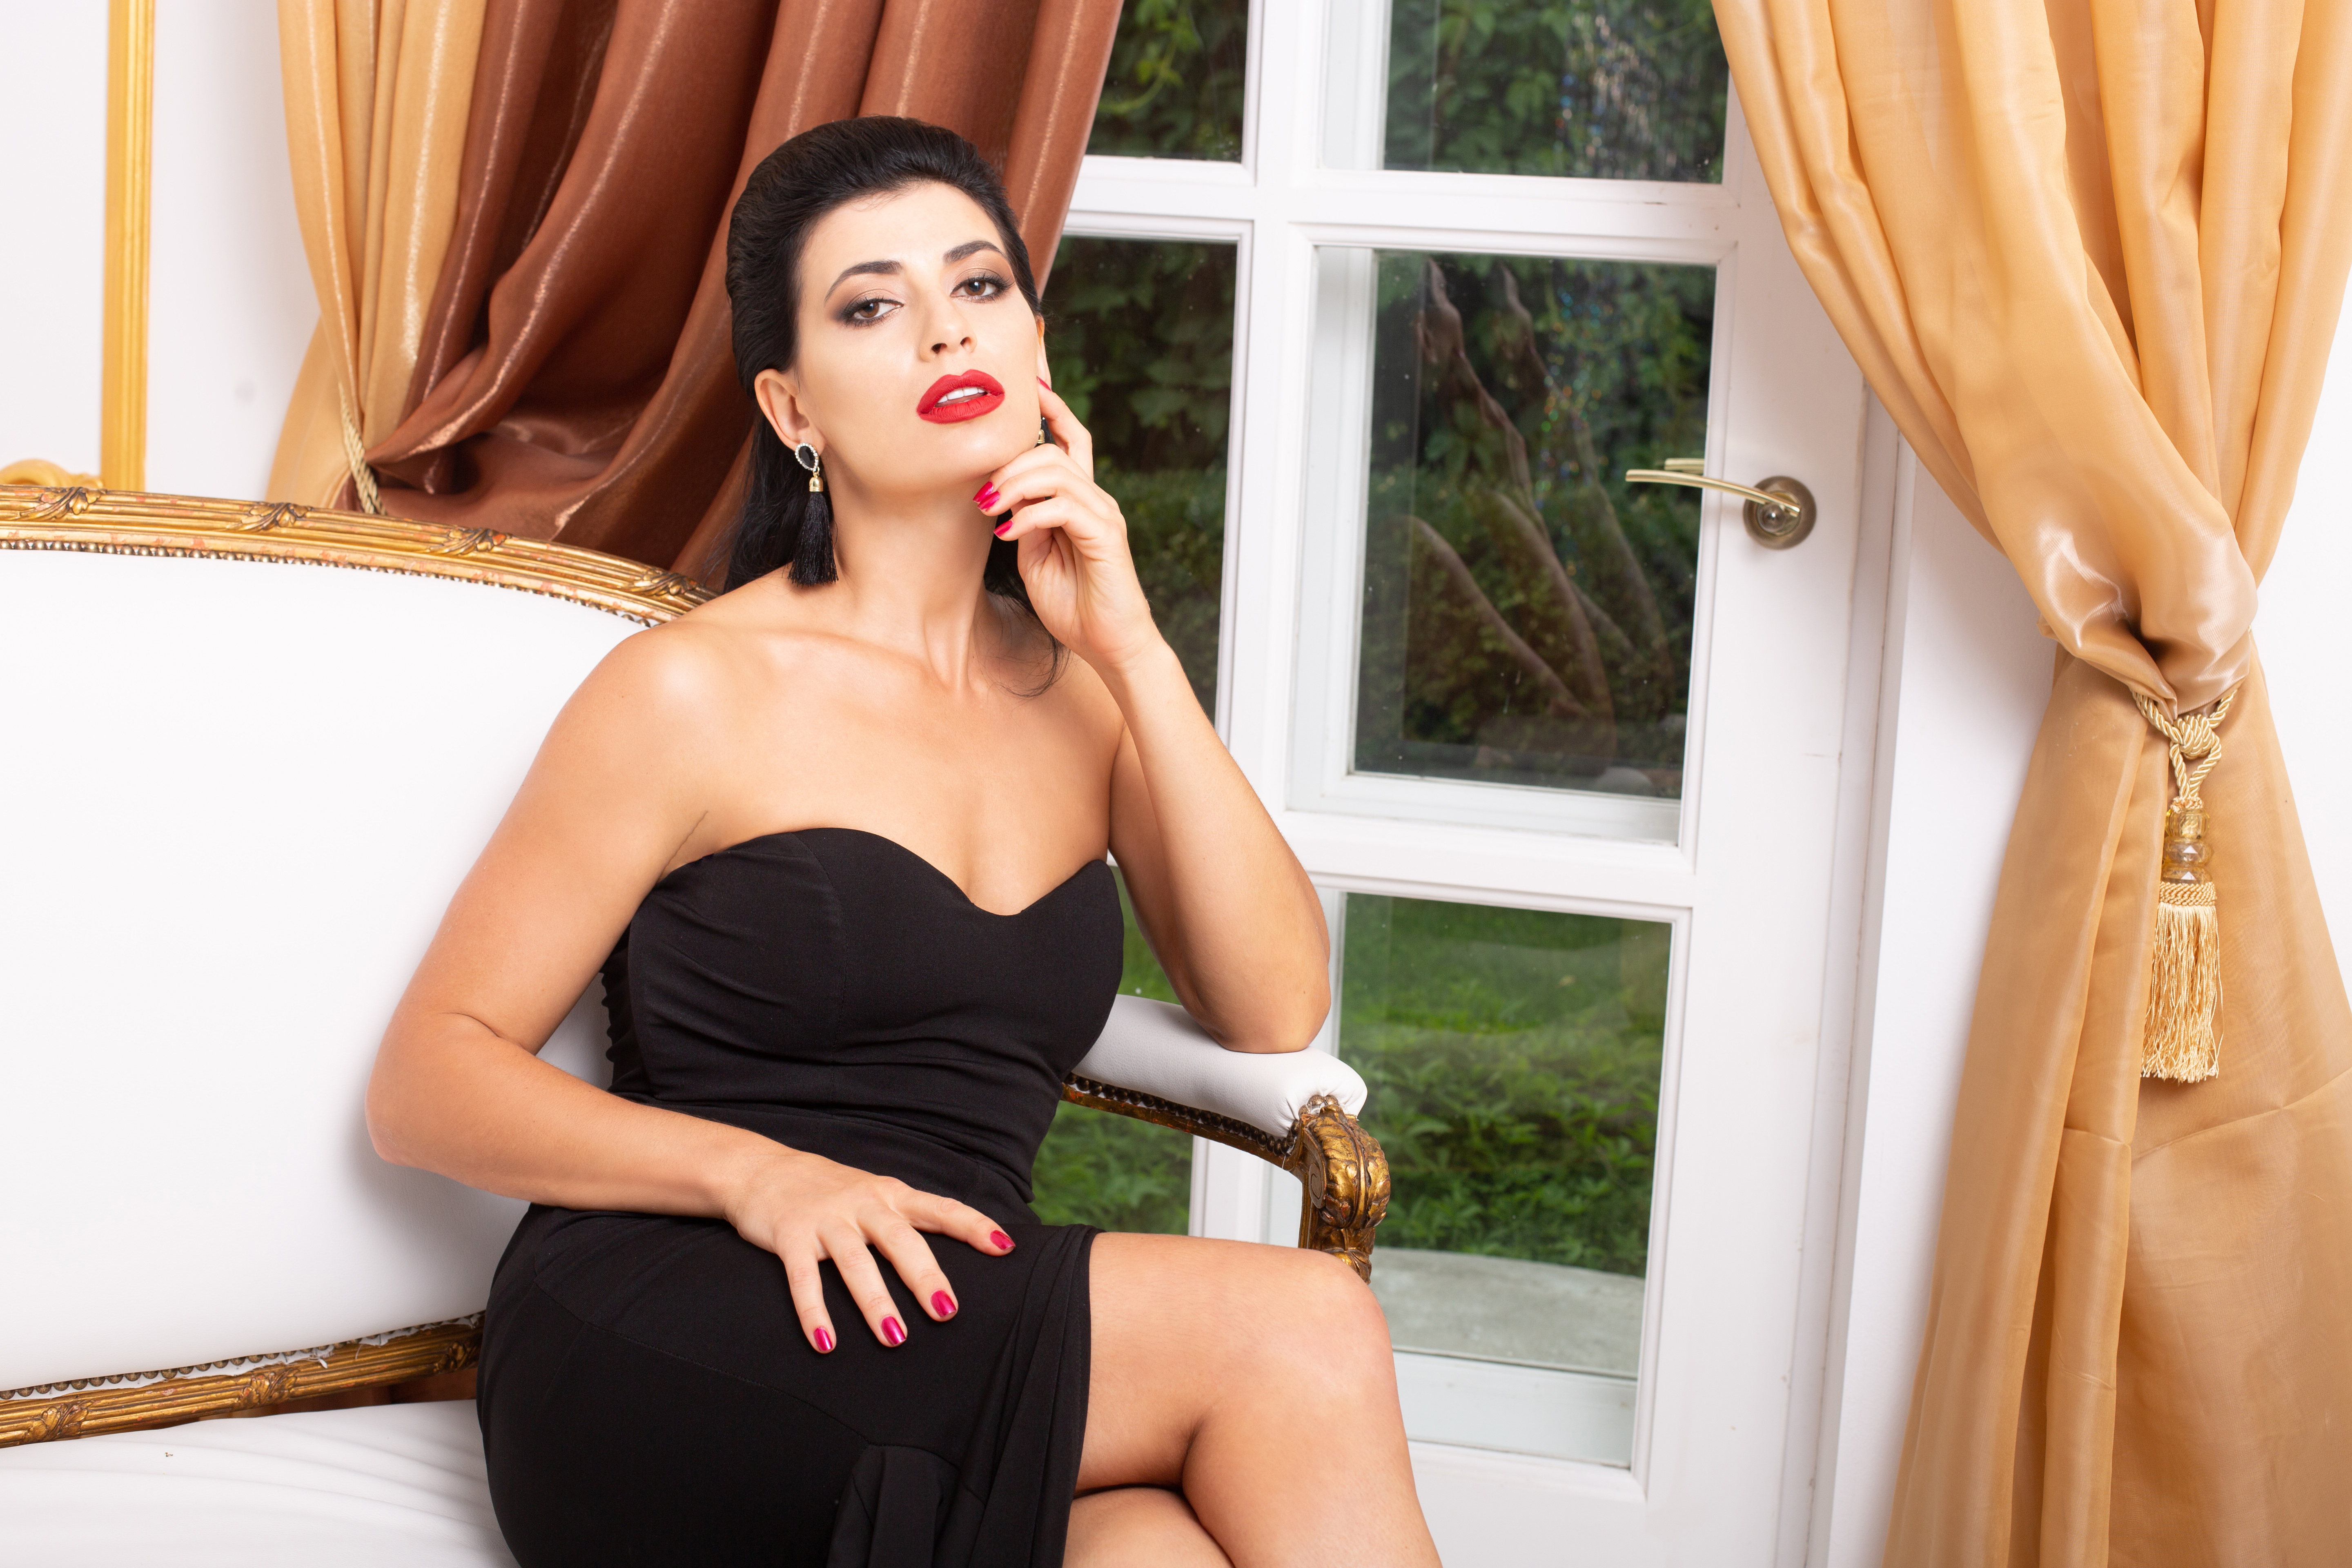
model, face, fashion, hair, joint, hairstyle, shoulder, arm, eye, lipstick, muscle, leg, flash photography, neck, textile, waist, curtain, window, yellow, thigh, style, plant, comfort, eyelash, fashion design, black hair, long hair, knee, formal wear, beauty, abdomen, elbow, fashion model, human leg, trunk, blond, jewellery, brown hair, wrist, event, day dress, room, cocktail dress, chair, sitting, chest, peach, art model, necklace, fashion accessory, lingerie, window treatment, photo shoot, little black dress